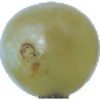
Label: Grape White 1